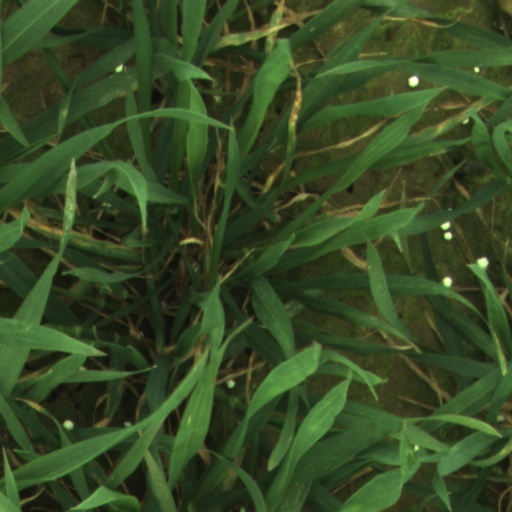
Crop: wheat